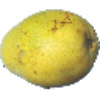
Label: pear_monster